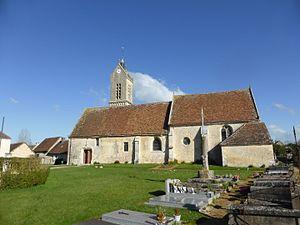
Église et cimetière d'Appenai-sous-Bellême, dans l'Orne.